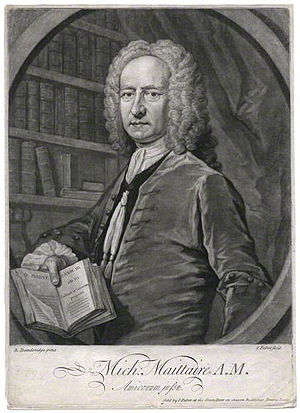
Michael Maittaire
Michael Maittaire var en fransk filolog og bibliograf.